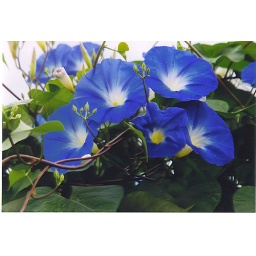
This photo was taken in our backyard. The flowers are grown on the chain link fence around our dog's kennel.